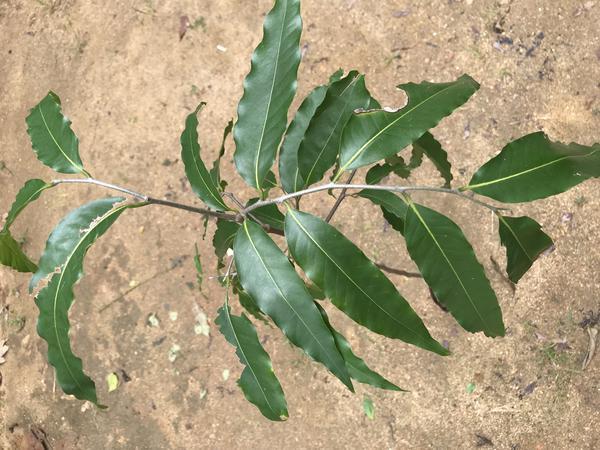
Plant: Ashoka